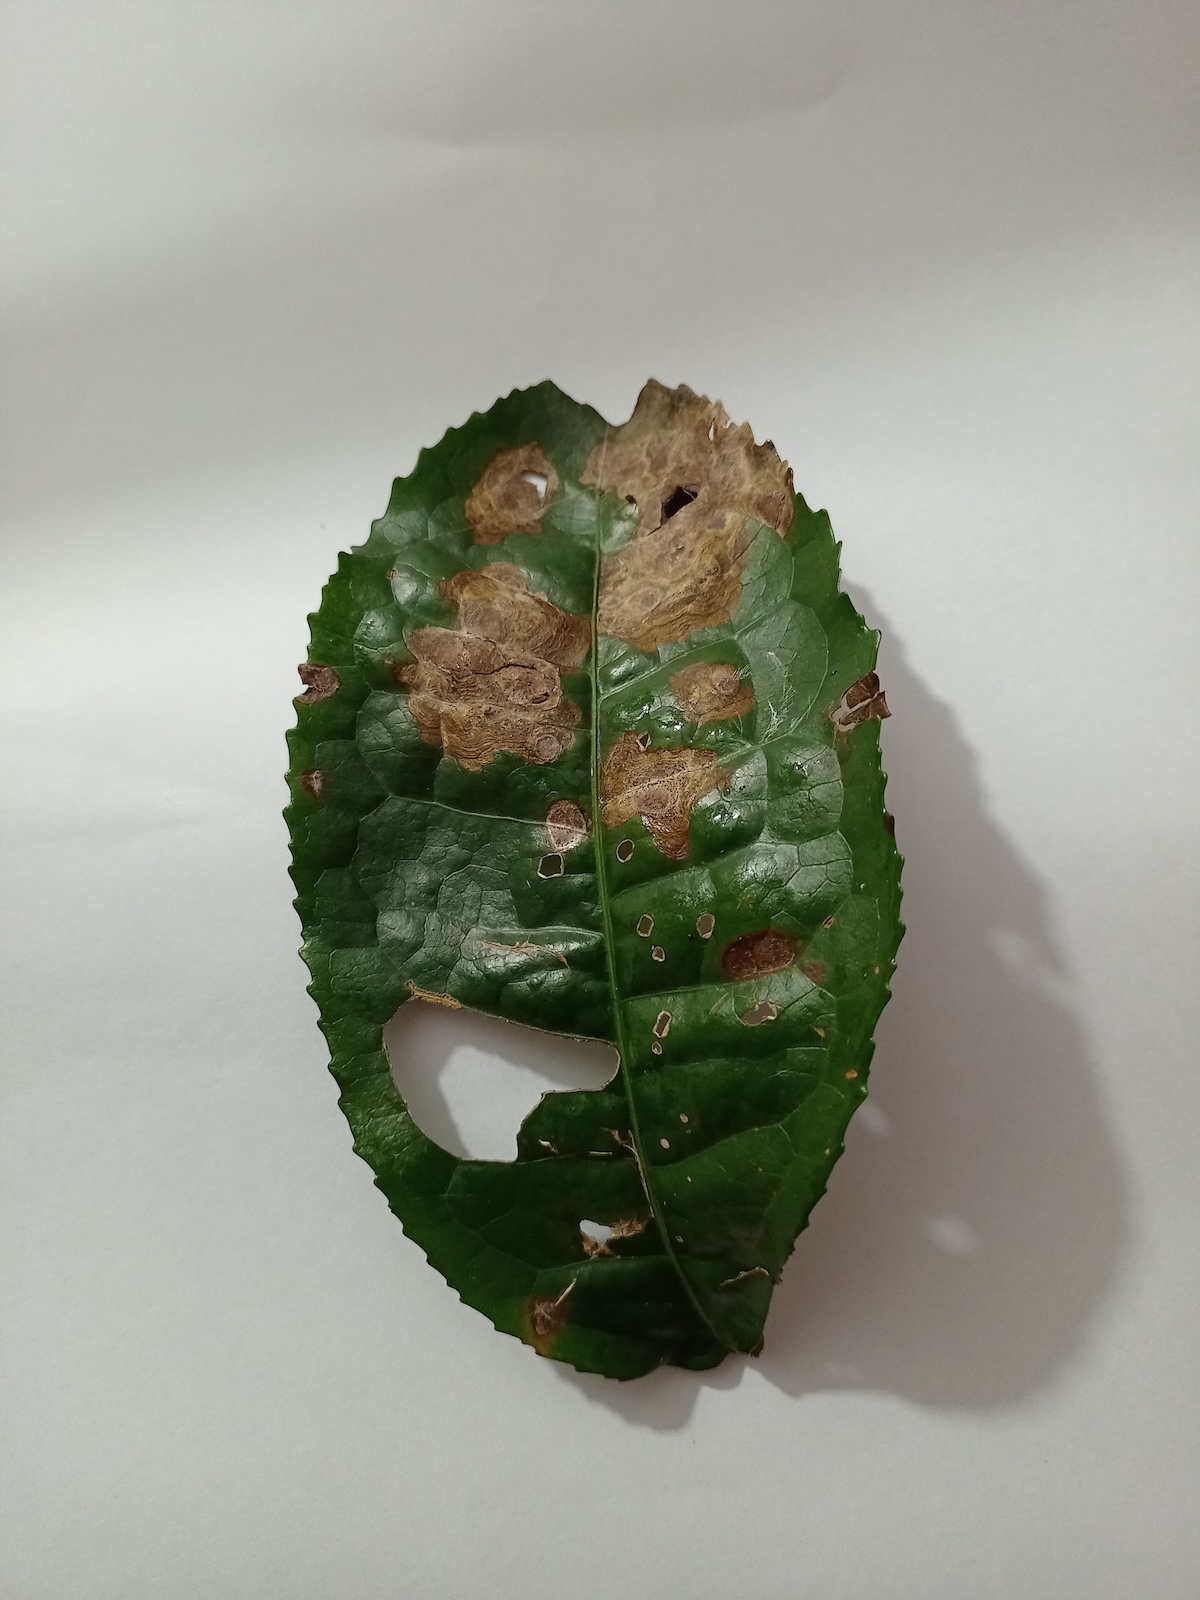
Label: Brown Blight